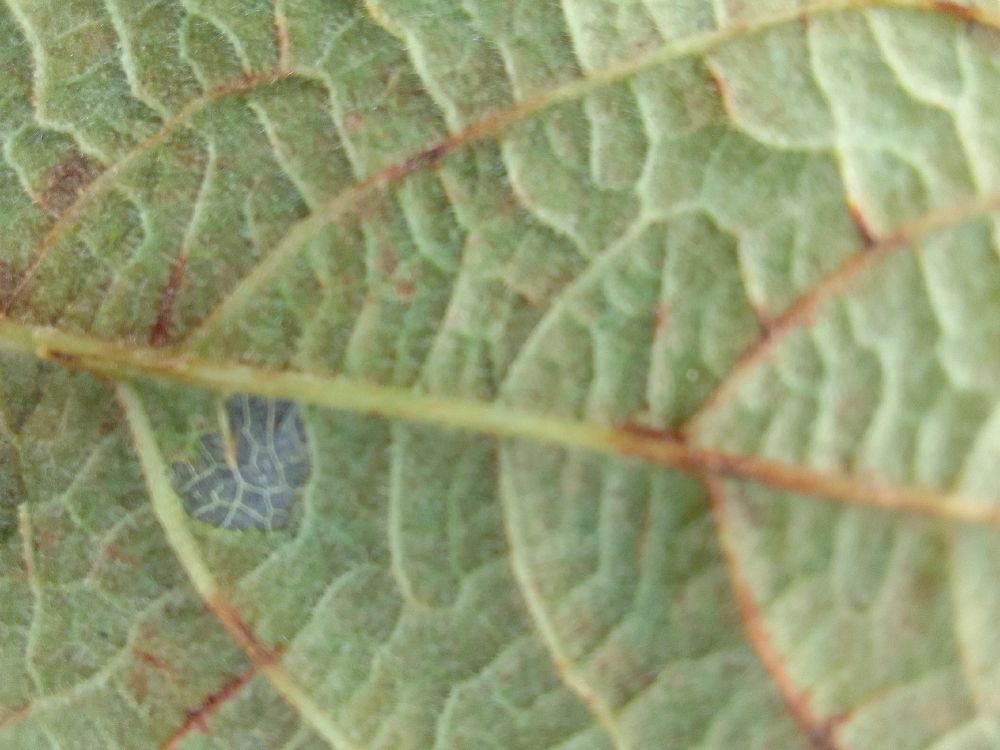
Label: anthracnose